Athenian coinage decree

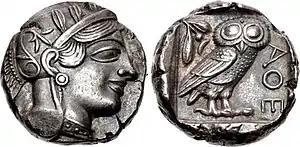
Silver tetradrachm used after 449 BC

The Athenian coinage decree also known as the Standards decree was a decree made by the Athenians to standardise currency amongst the states with whom they were allied. Between the years of 450 and 447 BC, the use of Athenian silver currency and Athenian weights and measures was made obligatory in all allied states of the Athenian Empire.